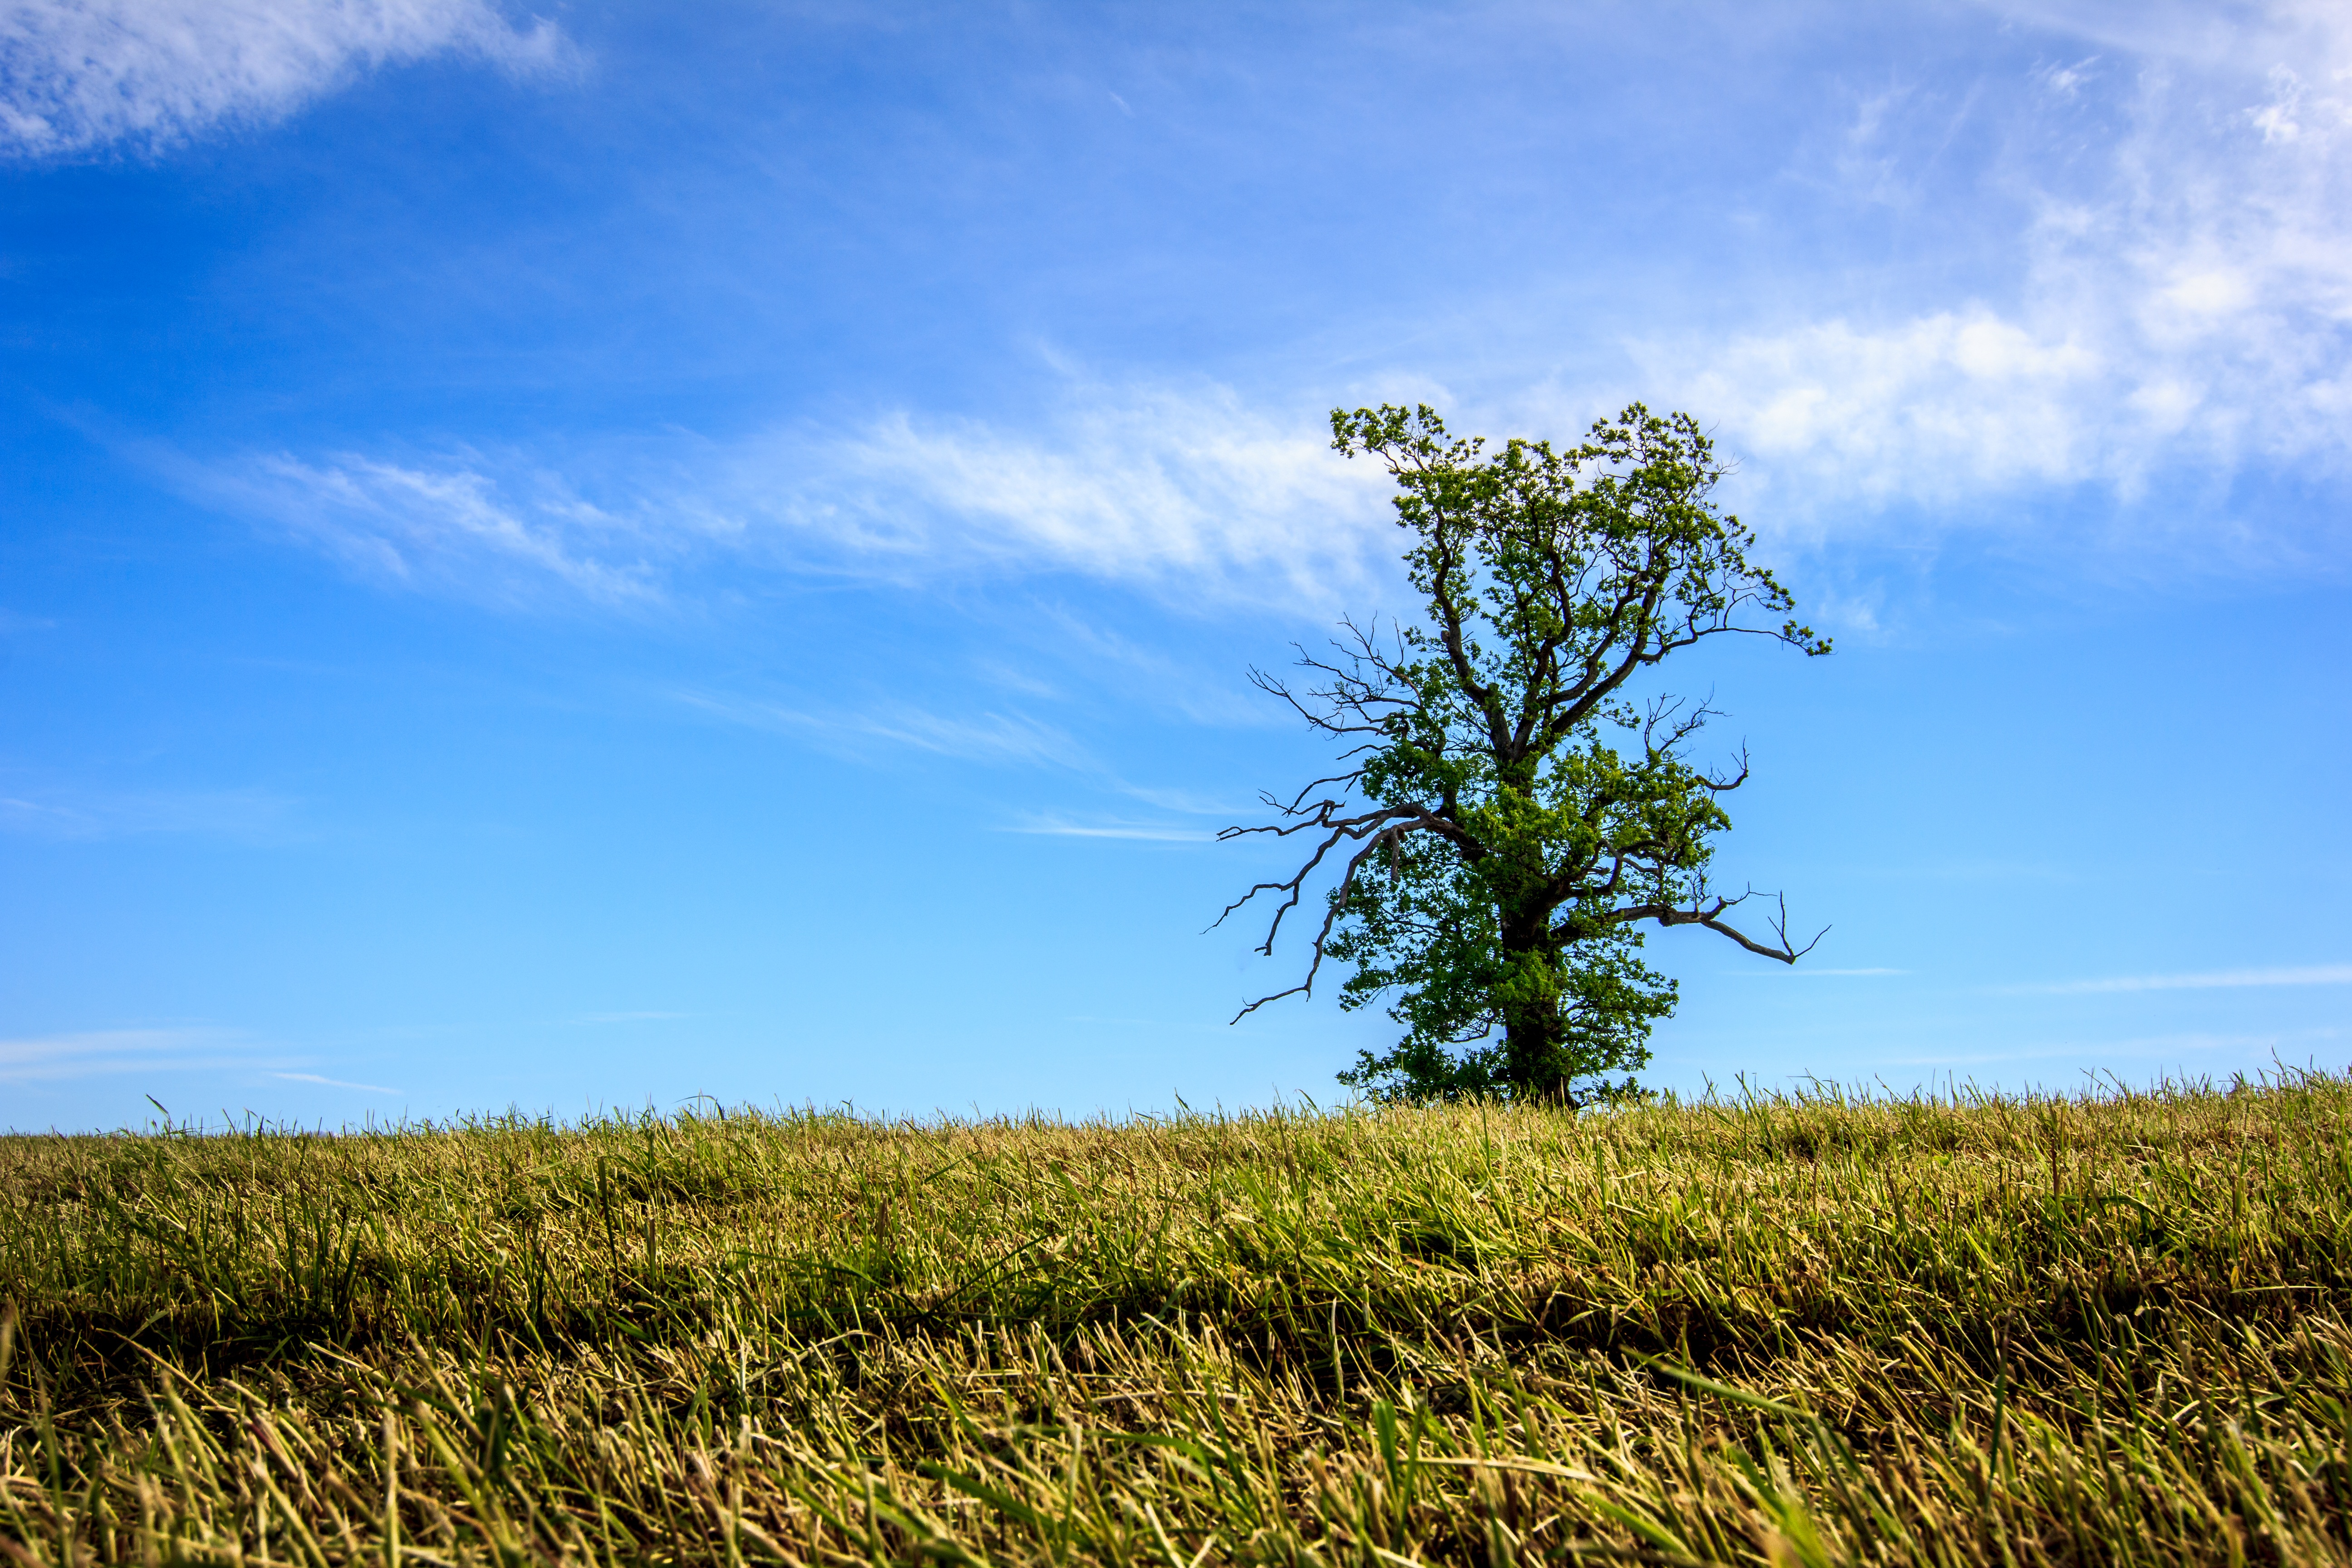
landscape, tree, nature, forest, grass, horizon, marsh, wilderness, cloud, growth, plant, sky, field, meadow, prairie, countryside, sunlight, leaf, hill, wind, summer, environment, spring, green, pasture, natural, blue, empty, agriculture, lonely, season, savanna, plain, ecology, sunny, one, background, single, grassland, wetland, plateau, beauty, big, beautiful, habitat, ecosystem, norway, steppe, rural area, natural environment, geographical feature, grass family, woody plant